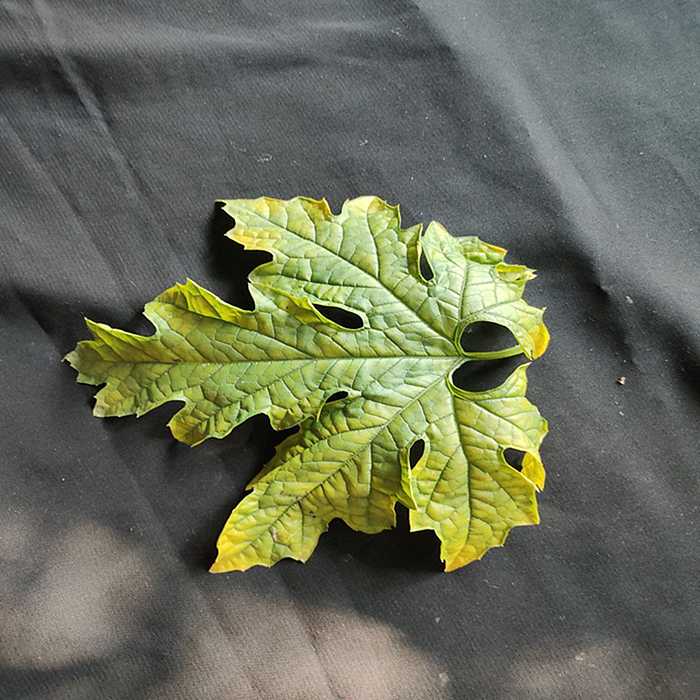
Plant: Bitter Gourd
Label: Mosaic virus